Citheronia regalis

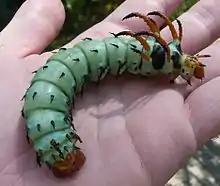
Hickory horned devil, larval stage of the regal moth showing the turquoise phase. Ozarks of Missouri.

Just before pupation, the larva expels its gut and changes color from green to turquoise, the skin of the fully fed creature stretched shiny and tight. They then crawl down the host plant, where they burrow into the dirt and pupate in a well formed chamber at a depth of five to six inches. The pupae are dark brown/black in color, and have a relatively short cremaster. Some pupae overwinter for two seasons, perhaps as an adaptation to variable and adverse conditions such as fires and flooding, or to maintain genetic diversity across generations.